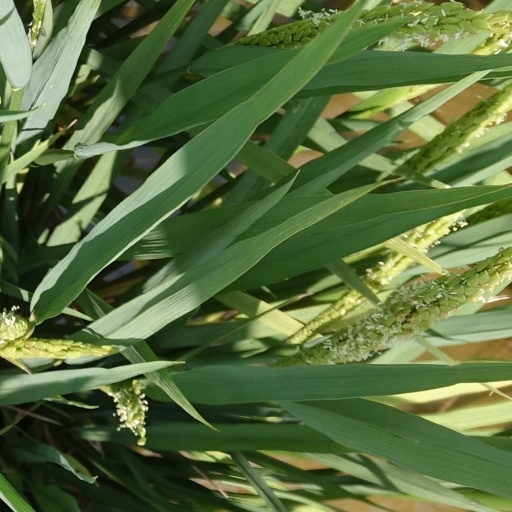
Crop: rice